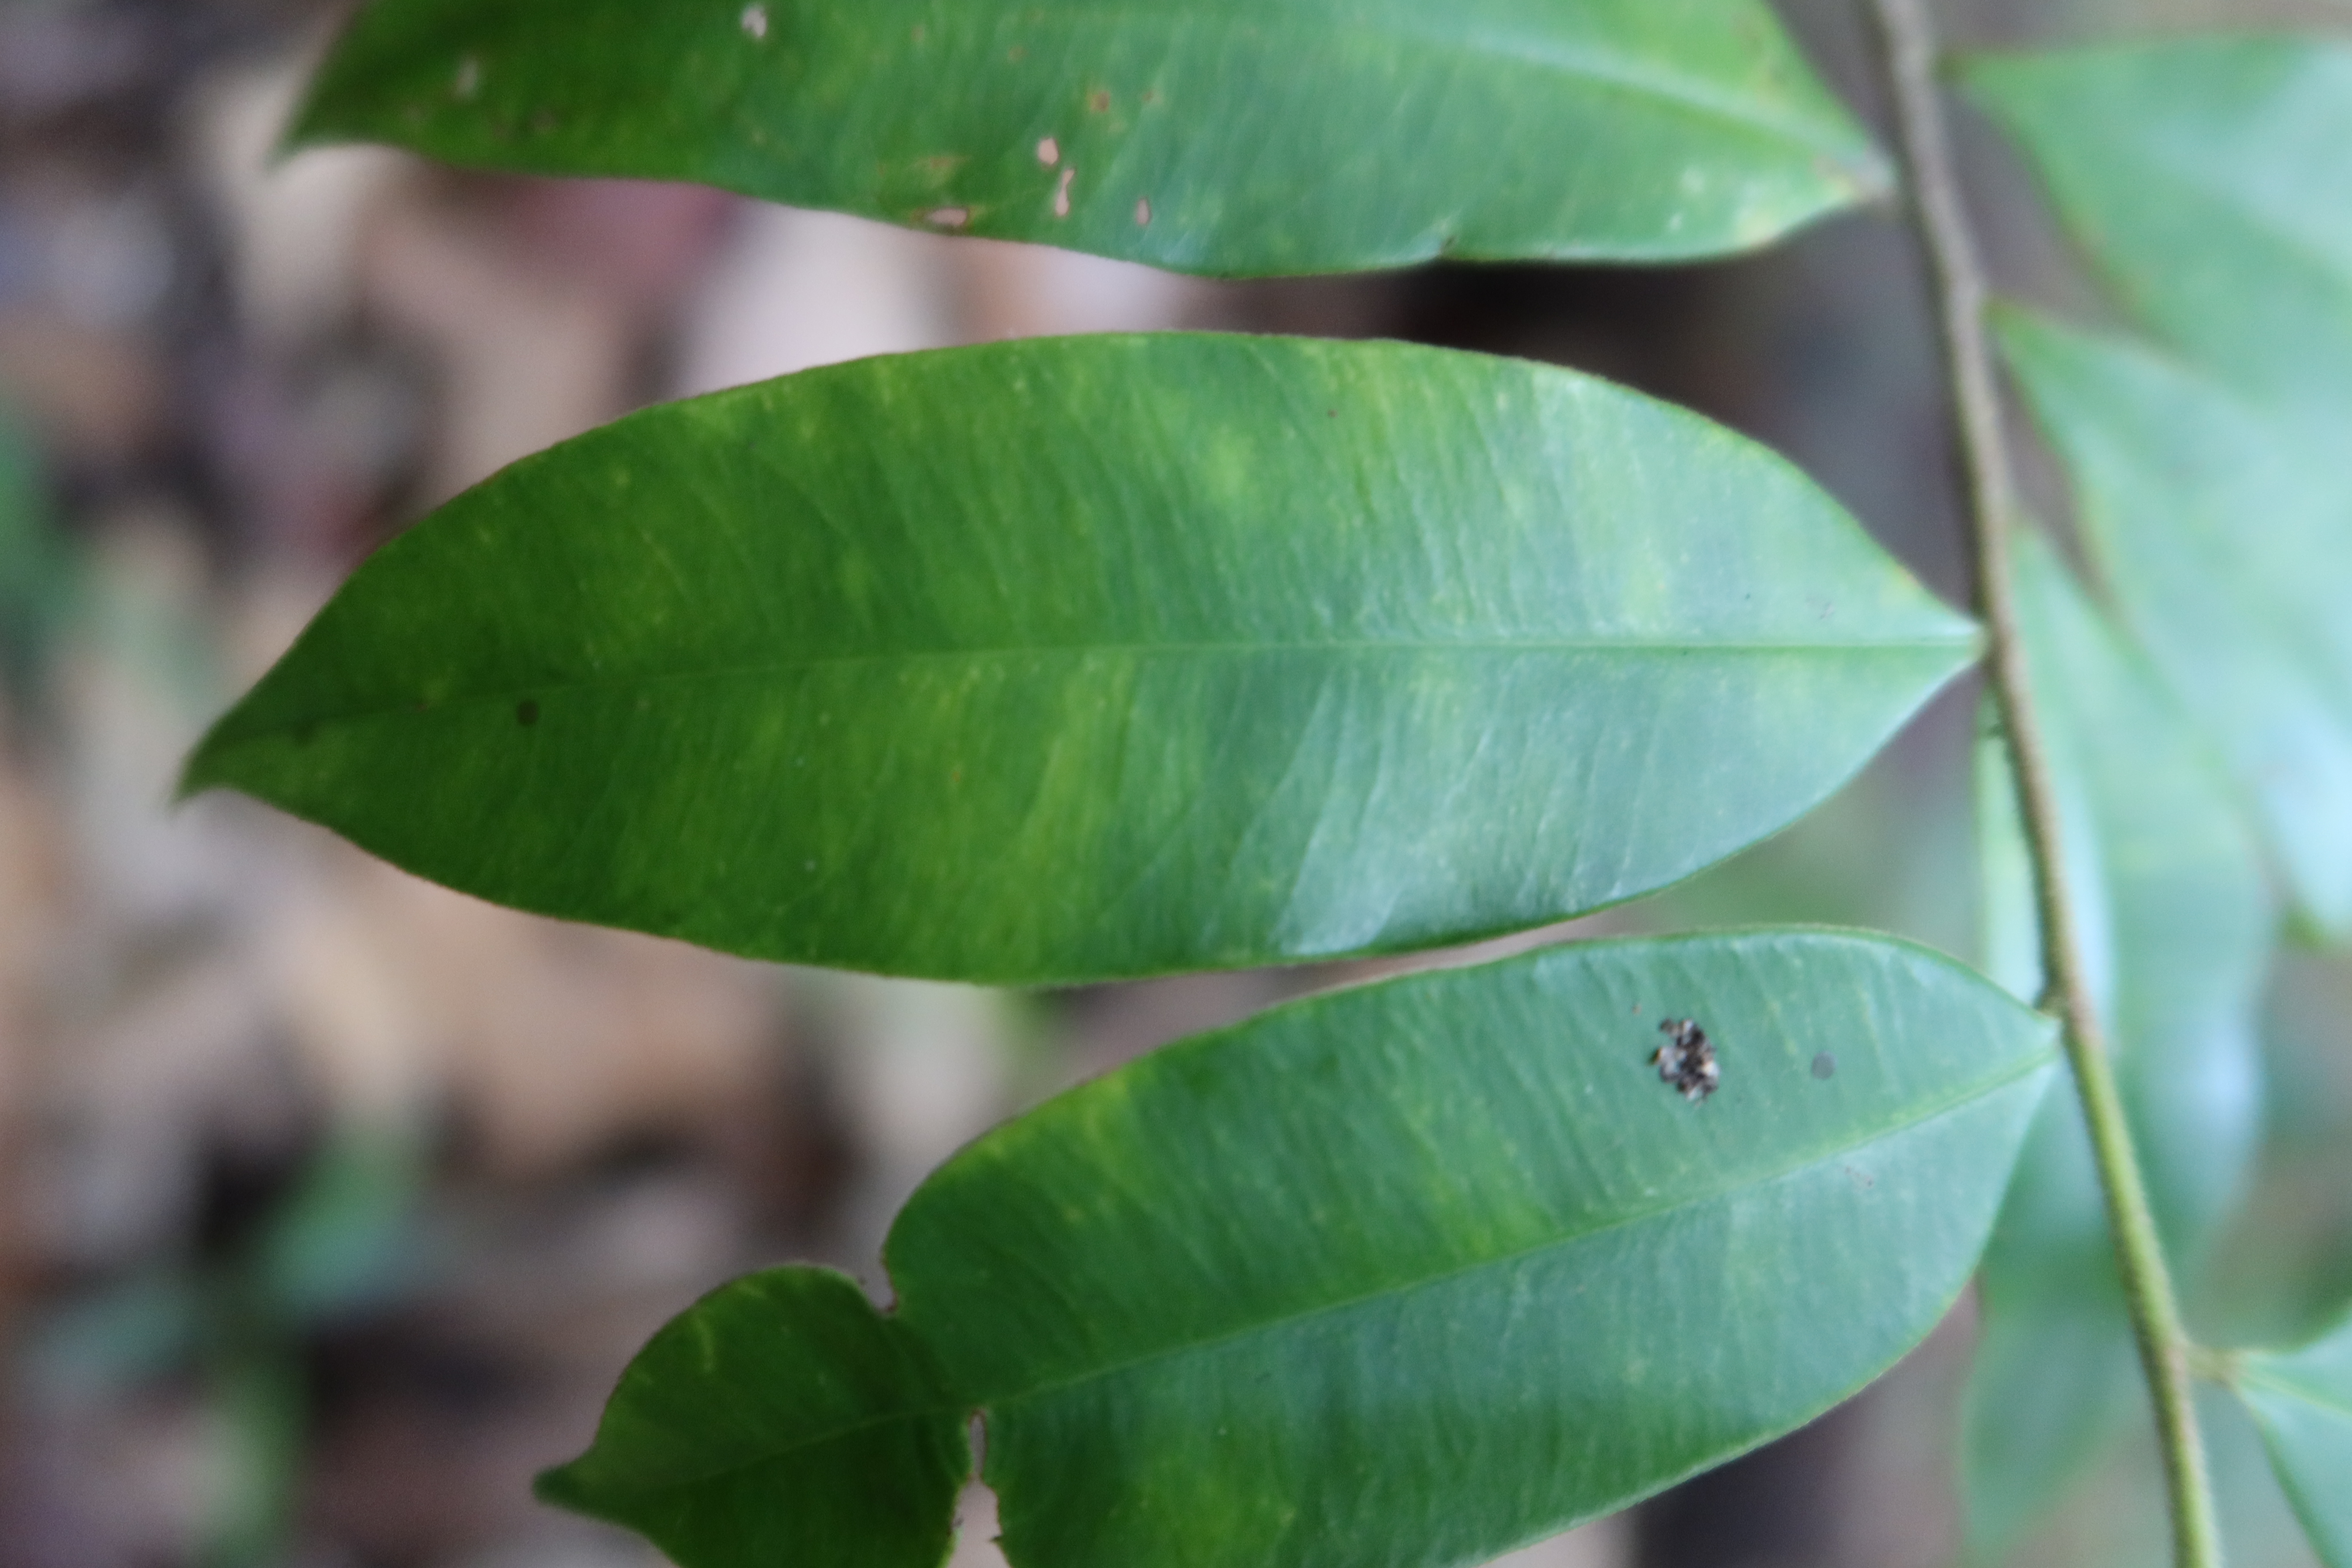
Label: Black spots